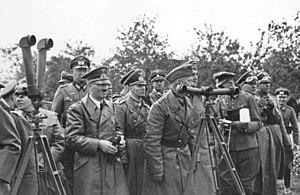
Erwin Rommel est un Generalfeldmarschall allemand de la Seconde Guerre mondiale, né le 15 novembre 1891 à Heidenheim et mort le 14 octobre 1944 à Herrlingen.